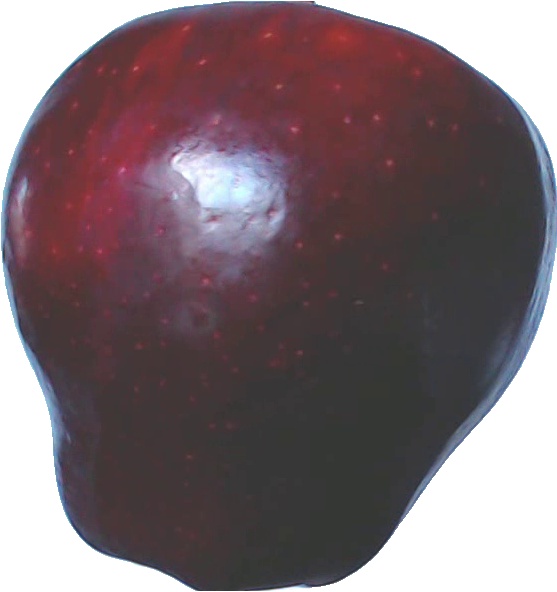
Label: apple_red_delicios_1